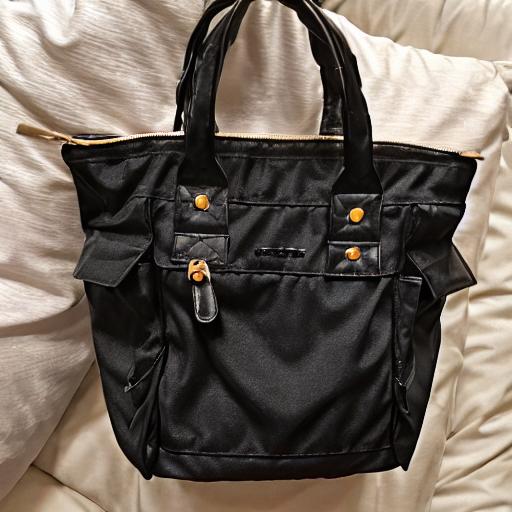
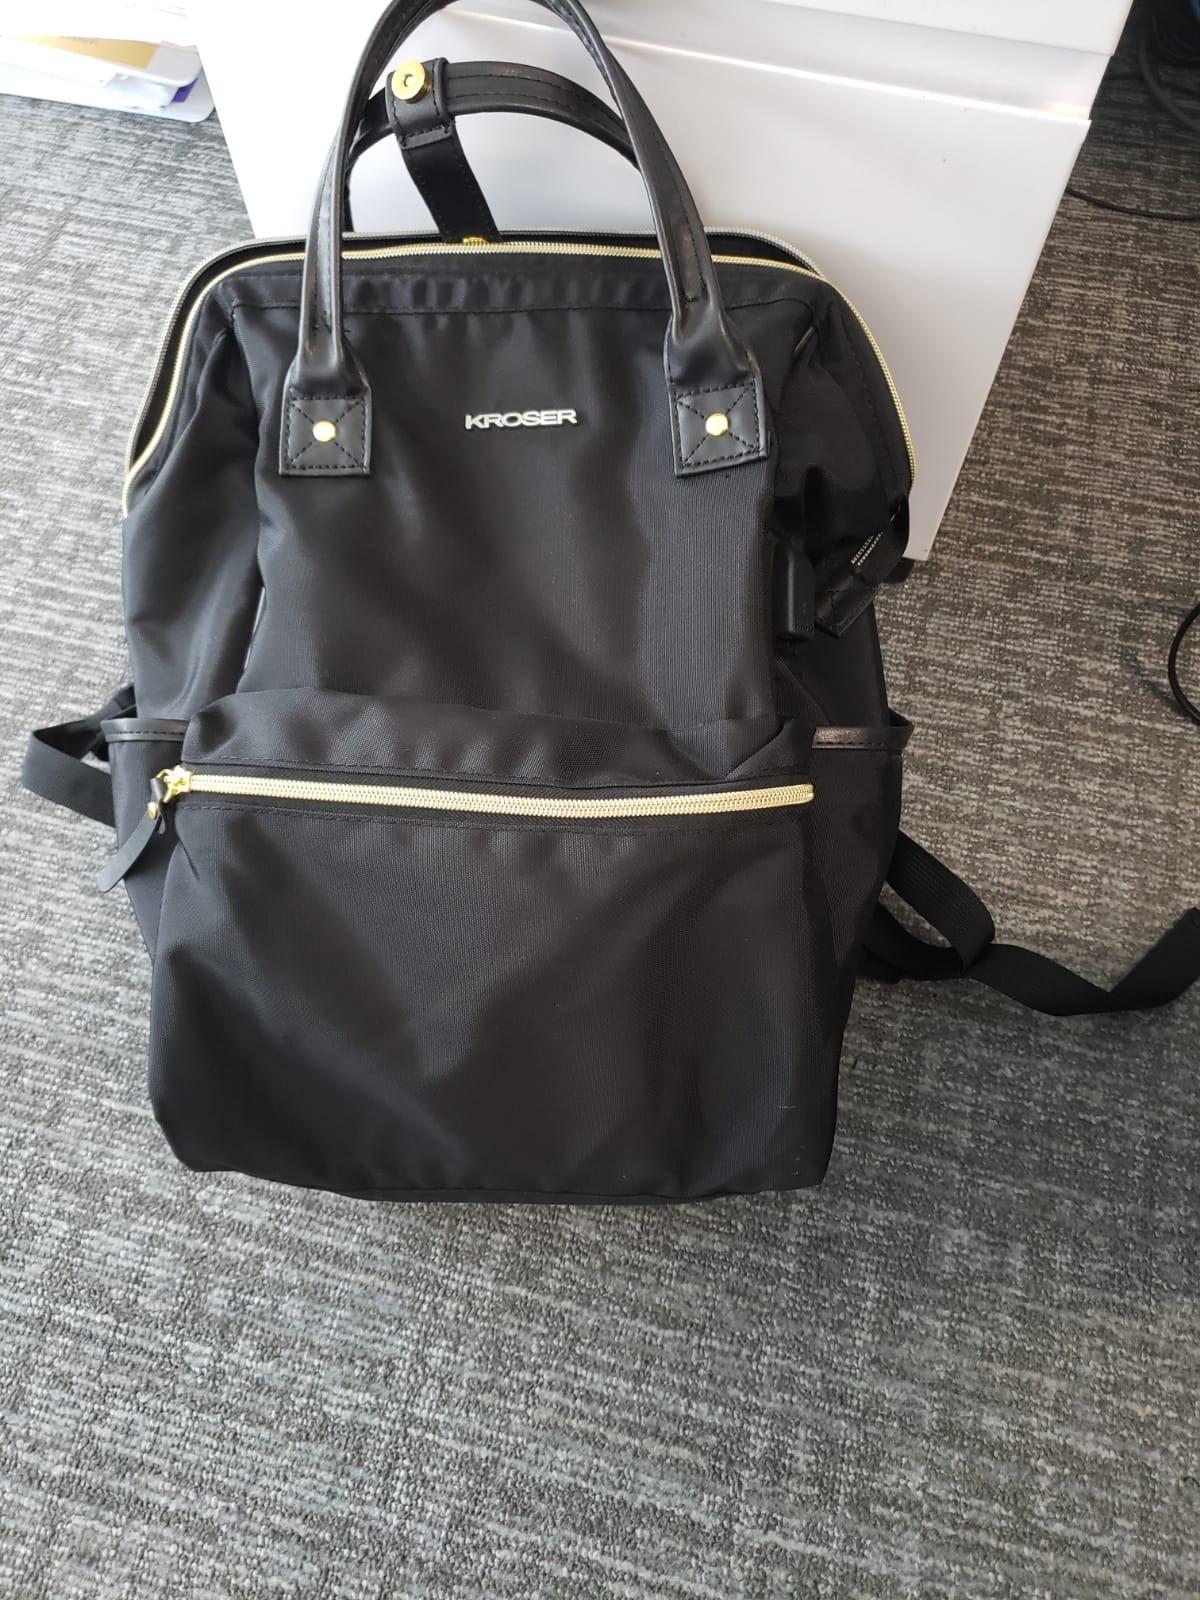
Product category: bag
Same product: no